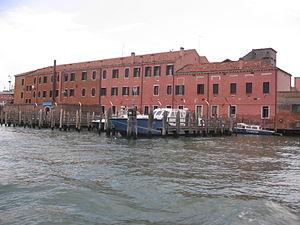
Poste de police à Venise Italiano: Polizia a Venezia
Le Grand Canal est la principale artère maritime qui traverse Venise, en Italie.
Le canal de Santa Chiara est un canal de Venise dans le sestiere de Santa Croce. Au sud, il est prolongé dans le canal de la Scomenzera, situé au-delà de la confluence avec le rio di Santa Marta.